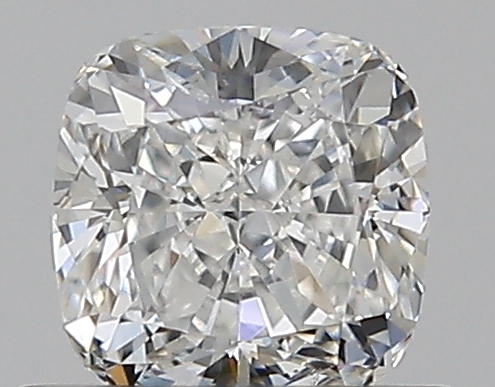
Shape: cushion
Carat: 0.5
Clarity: VS2
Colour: G
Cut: EX
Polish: EX
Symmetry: VG
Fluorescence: N
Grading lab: GIA
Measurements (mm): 4.5 x 4.48 x 2.91